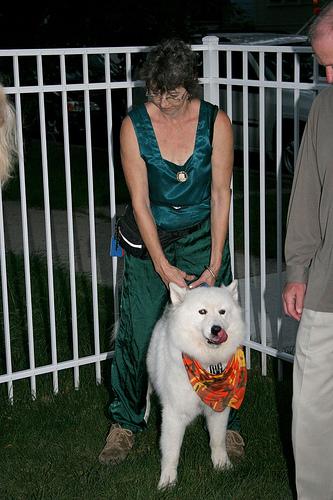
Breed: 2192-n000088-Samoyed